Answer in natural language. Which point is closer to the camera taking this photo, point A  or point B? Choose between the following options: B or A
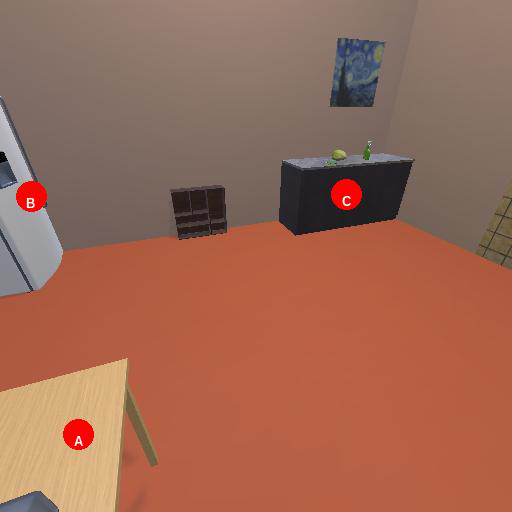
<answer>A</answer>